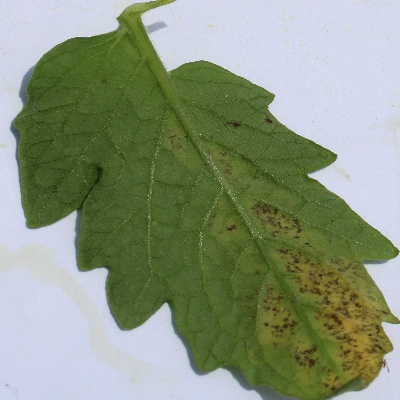
Crop: Tomato
Condition: septoria leaf spot